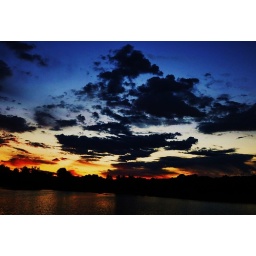
sailboat in the sky